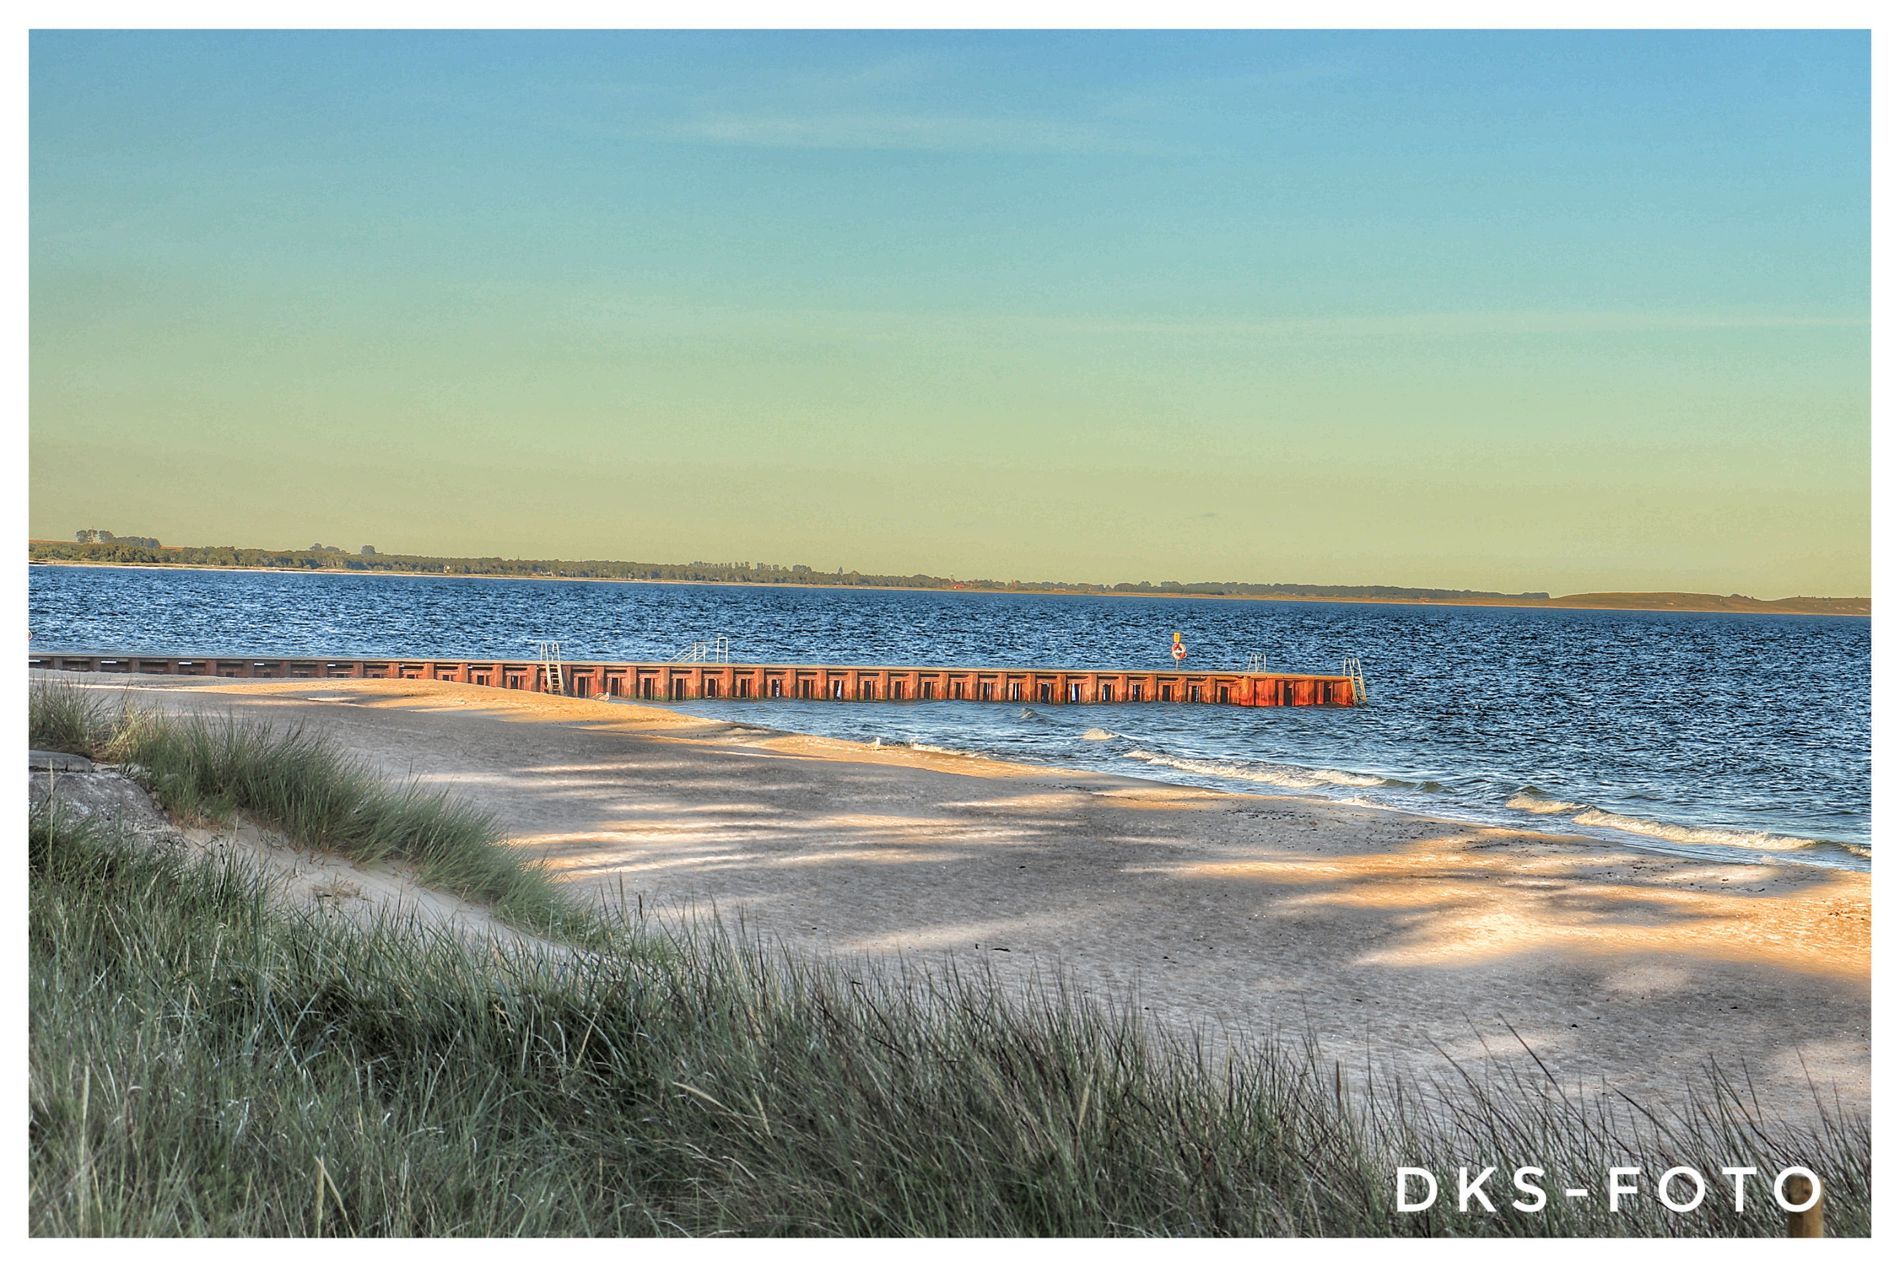
Sunny Beach.
A sandy beach meets calm blue water with a wooden breakwater extending to sea. Soft grass covers the foreground. Warm sunlight adds gentle shadows. A thin white borders frame the image, and a small "DKS-FOTO" watermark appear at the bottom.
Taken from a slightly raised angle this beach scene glows with soft afternoon natural light. Gentle blue, green, and beige colors of sand, sea, and grass create a peaceful, airy mood. Light shadows add a calm, natural atmosphere. A small "DKS-FOTO" watermark appear at the bottom.
Labels: Water, Waterfront, Pier, Beach, Coast, Nature, Outdoors, Sea, Shoreline, Port, Boardwalk, Bridge, Sky, Scenery, Landscape, Grass, Plant, Path, Soil, Lake, Summer, Breakwater, Watermark, Person, Border, white borders
Camera: Canon Canon EOS 800D
Lens: EF-S18-55mm f/4-5.6 IS STM
Aperture: F8
Exposure: 1/160 sec
ISO: 100
Focal length: 55.0 mm